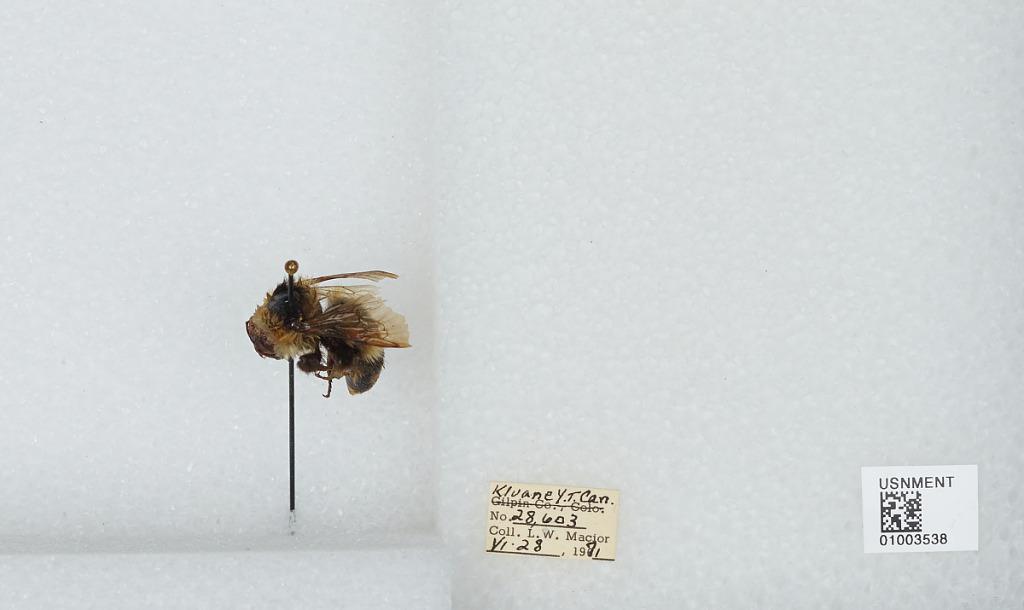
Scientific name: Bombus (Pyrobombus) frigidus Smith
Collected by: L. Macior
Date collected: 1971-6-28
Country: Canada
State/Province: Yukon Territory
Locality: Kluane
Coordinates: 60.75, -139.5